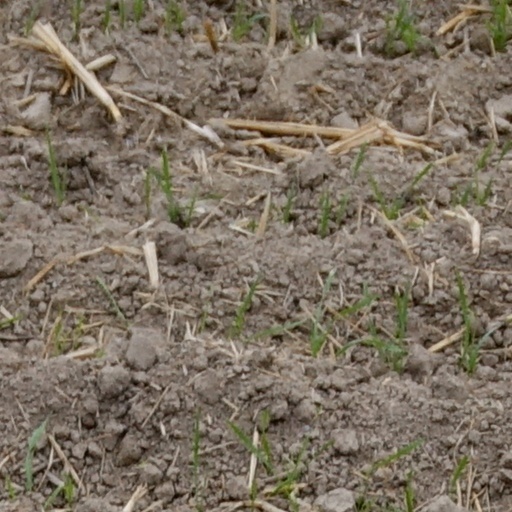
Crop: wheat